A3 (Sydney)

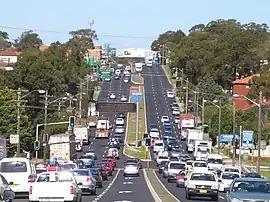
Looking south along King Georges Road at Roselands

The A3 is a route designation of a major metropolitan arterial route through suburban Sydney, connecting the A8 at Mona Vale at its northern end, to Princes Highway at Blakehurst at its southern end. This name covers a few consecutive roads and is widely known to most drivers, but the entire allocation is also known – and signposted – by the names of its constituent parts: Mona Vale Road, Ryde Road, Lane Cove Road, Devlin Street, Church Street, Concord Road, Homebush Bay Drive, Centenary Drive, Roberts Road, Wiley Avenue and King Georges Road.